Muchelney Abbey

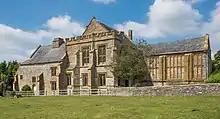
Abbot's House at Muchelney Abbey

The Abbey is the second largest in Somerset after Glastonbury. The church is long and wide. Of the main building only some foundation walls remain. The south cloister walk and the north wall of a refectory are other surviving features. The south cloister includes remnants of the arcading and fan vault ceiling.